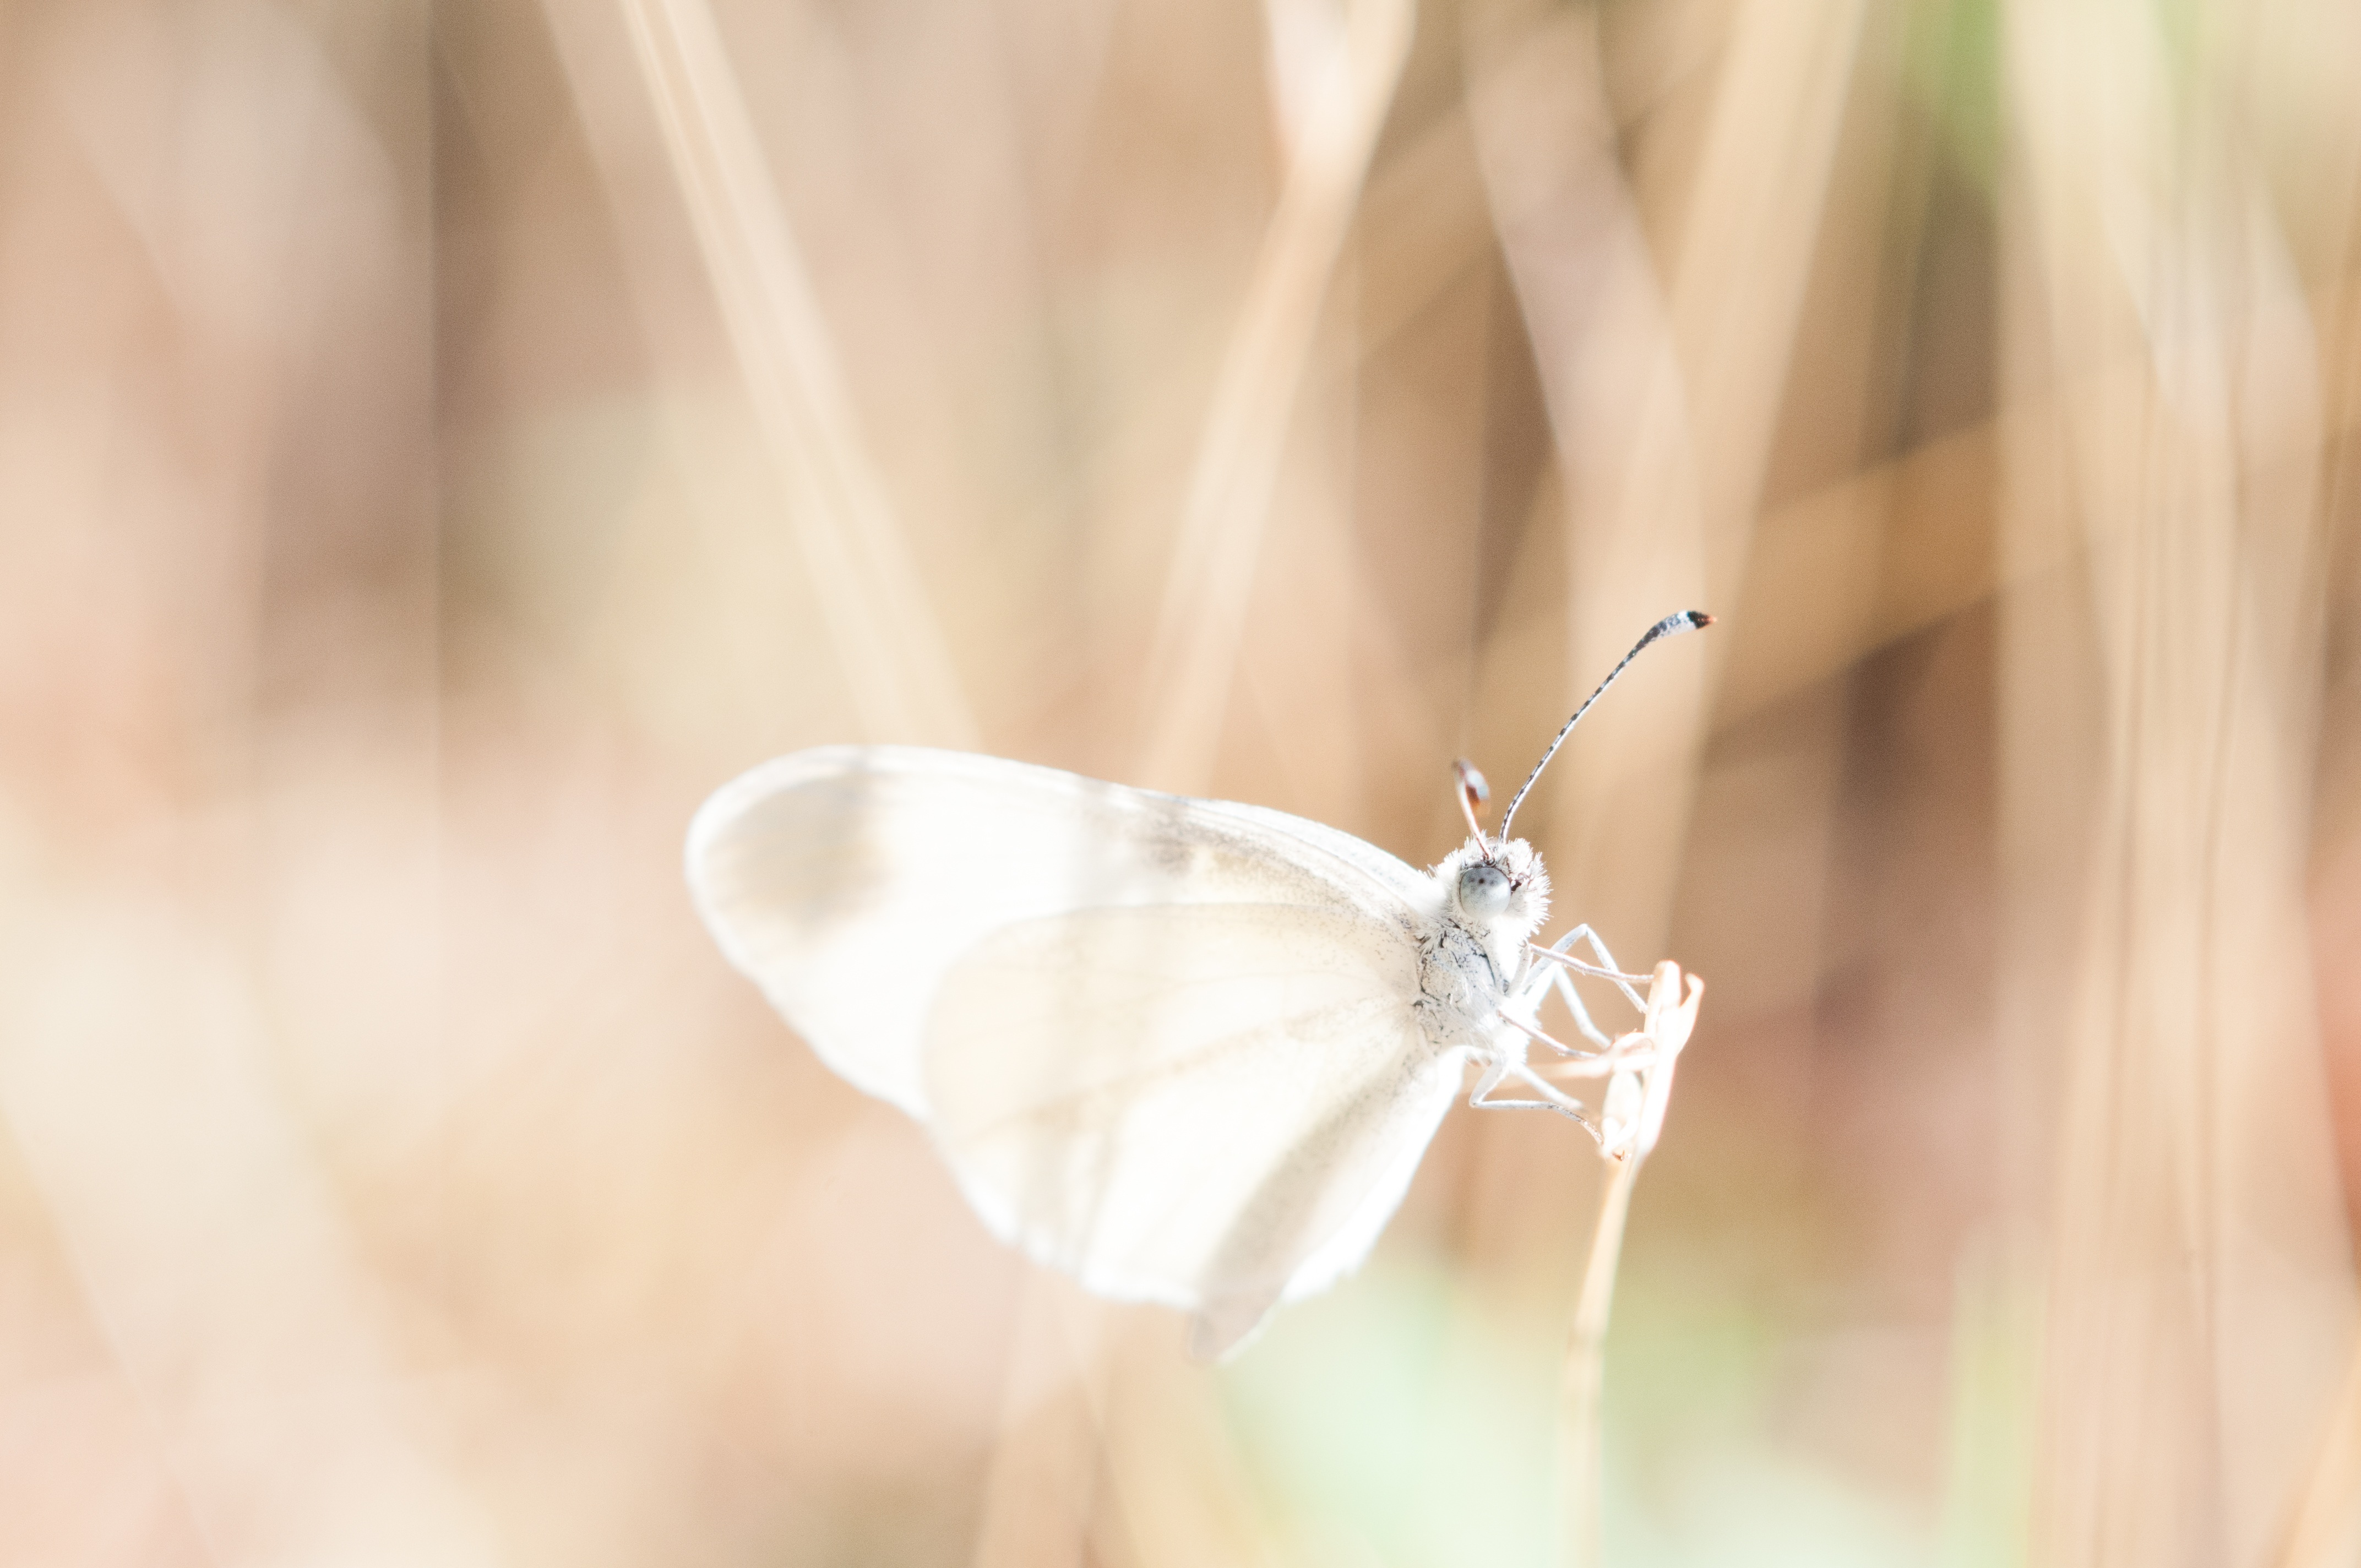
hand, nature, grass, wing, white, photography, flower, petal, animal, summer, wildlife, insect, macro, biology, bug, butterfly, bride, fauna, invertebrate, life, close up, transparent, jewellery, dress, dragonfly, body, filigree, macro photography, fragility, fashion accessory, moths and butterflies, lucid